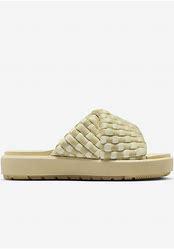
Brand: Jordan
Model: Sophia